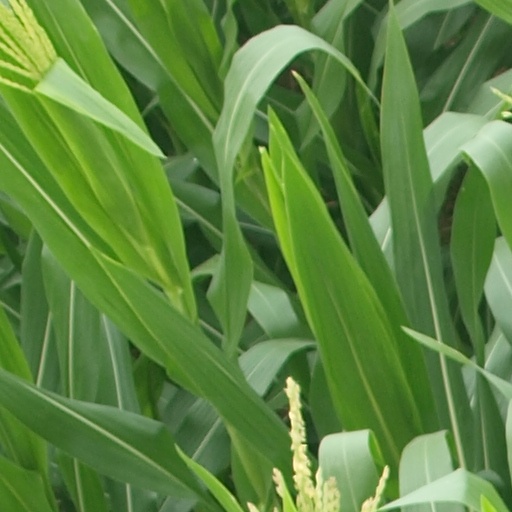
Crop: maize; corn